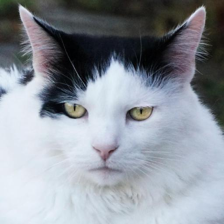
Label: animals